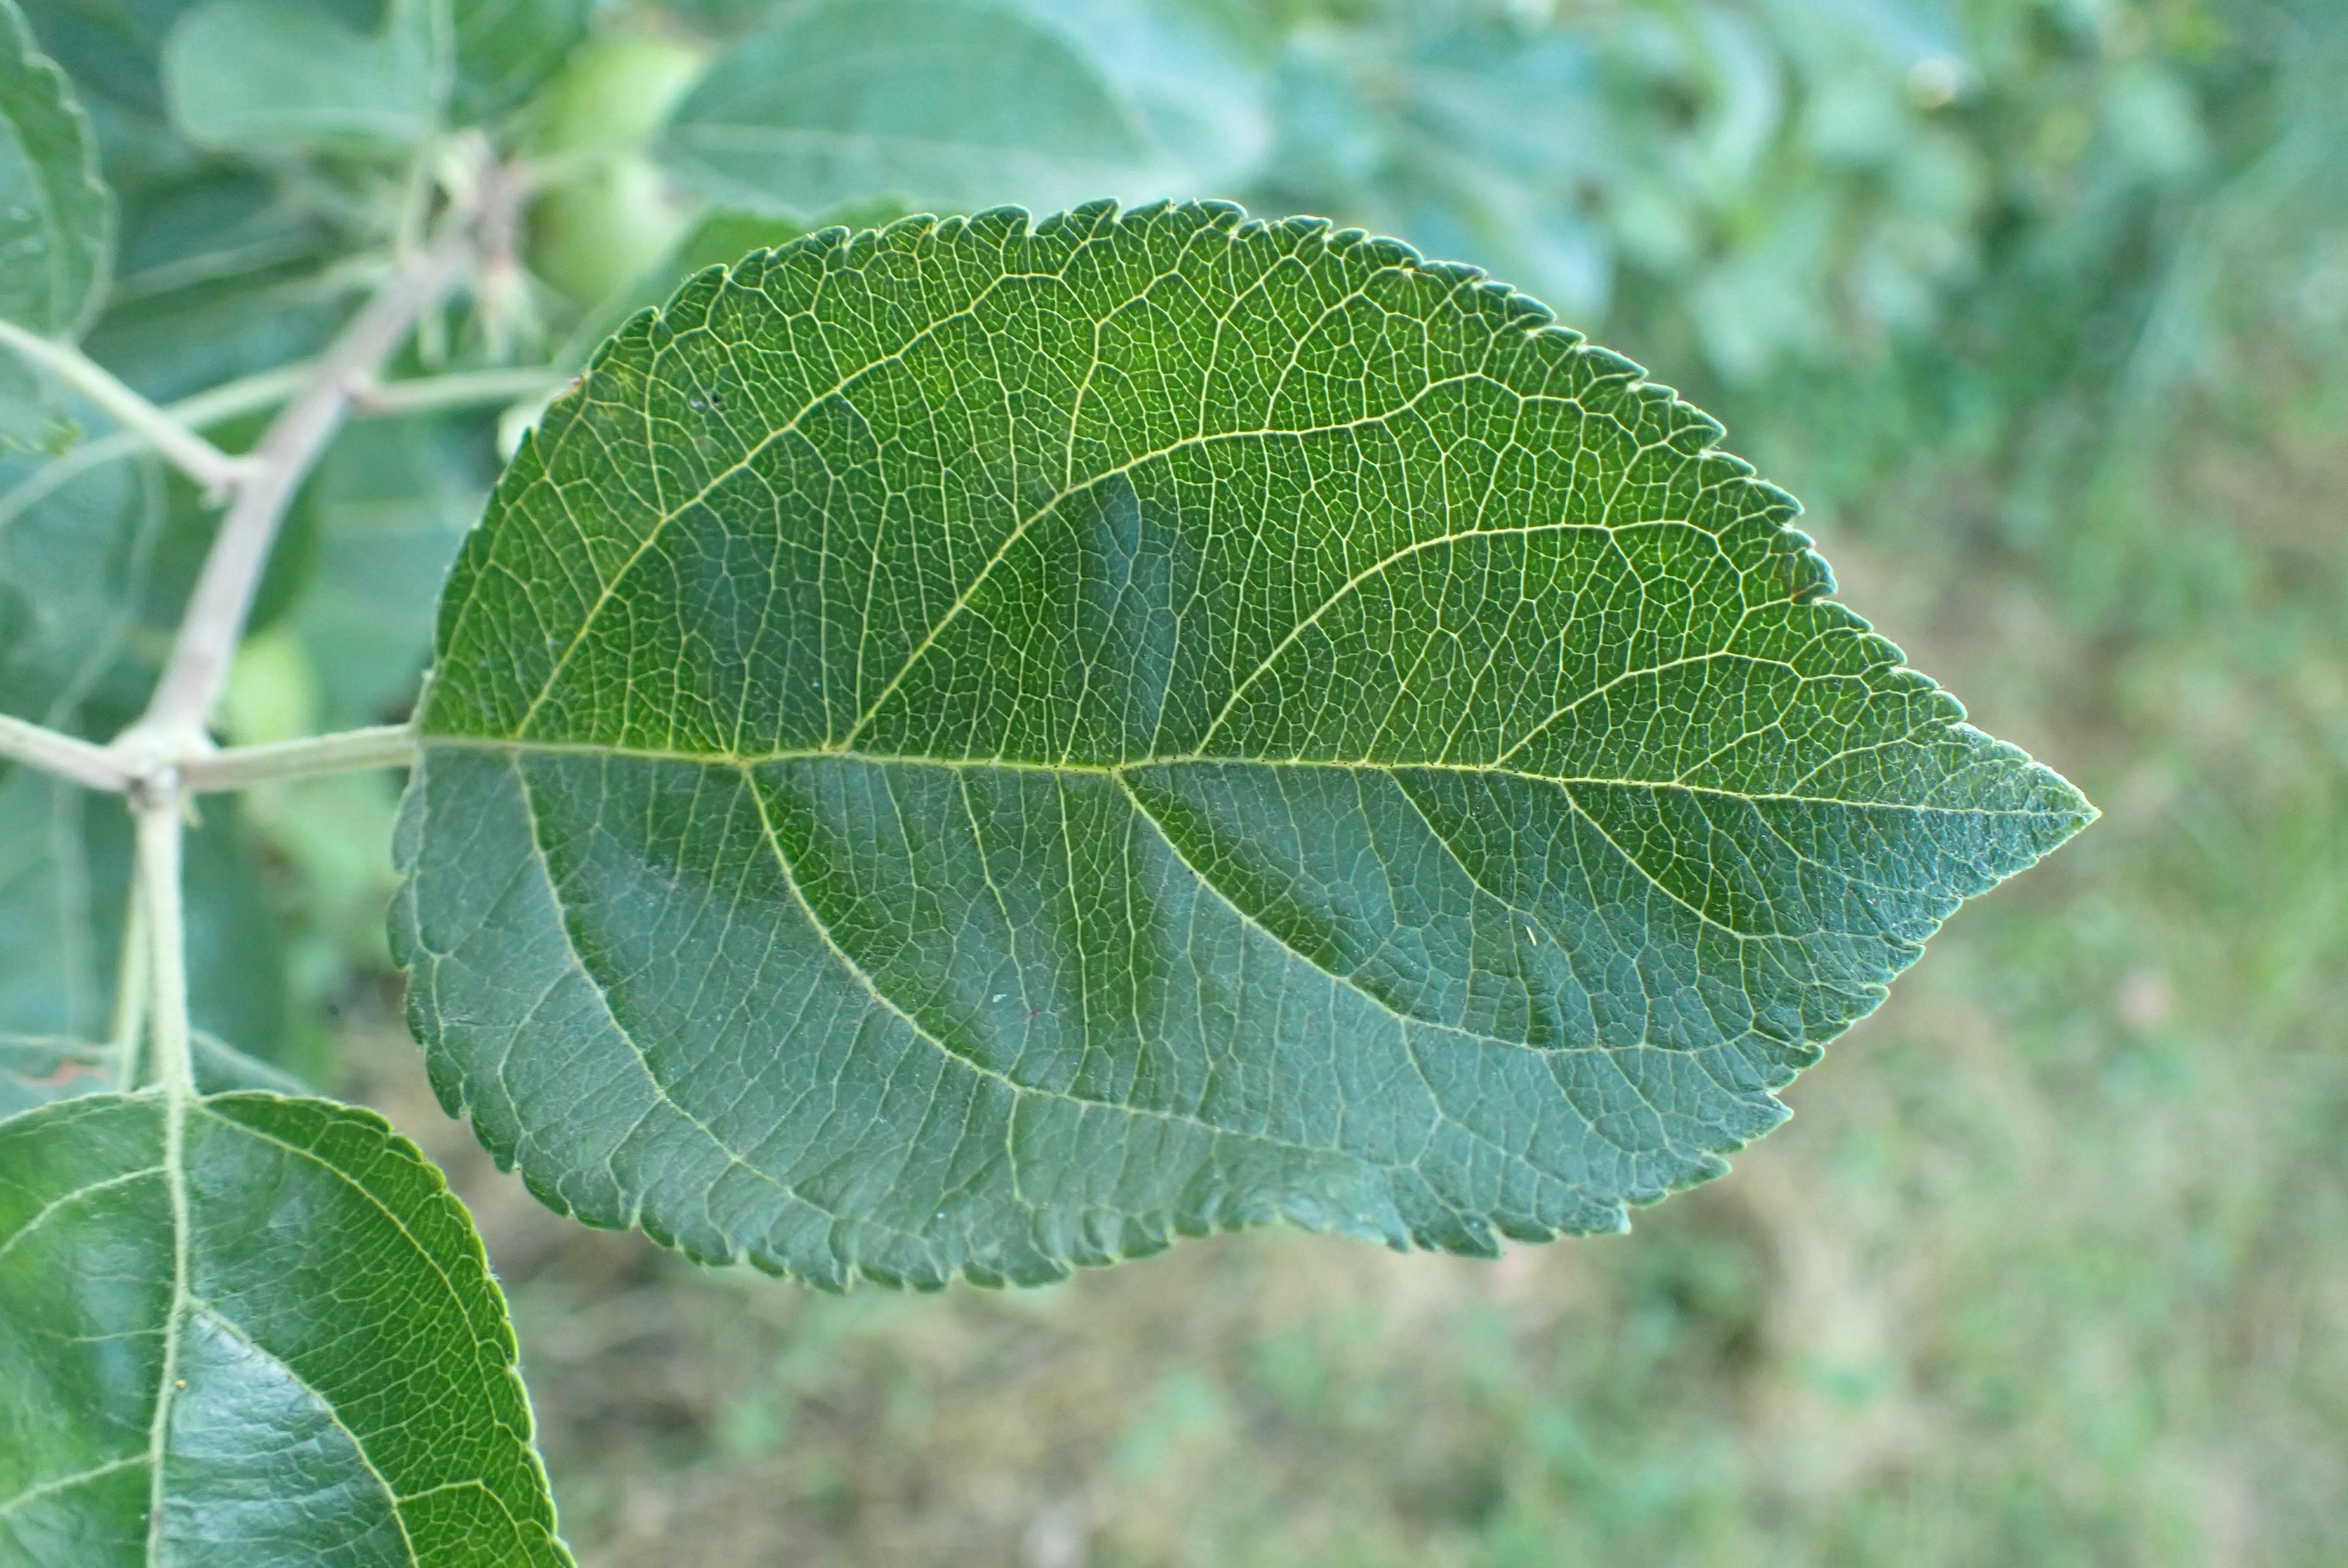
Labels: healthy